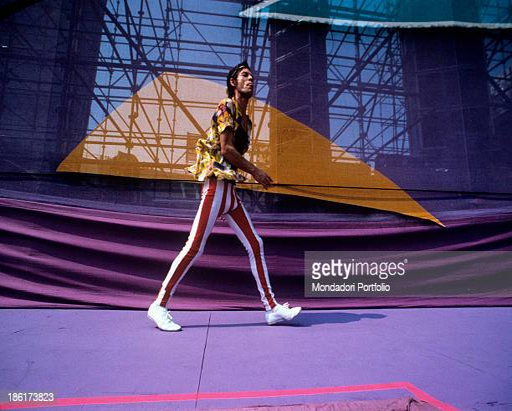
band in concert at the singer sticking his tongue